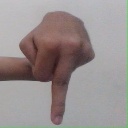
अक्षर: प